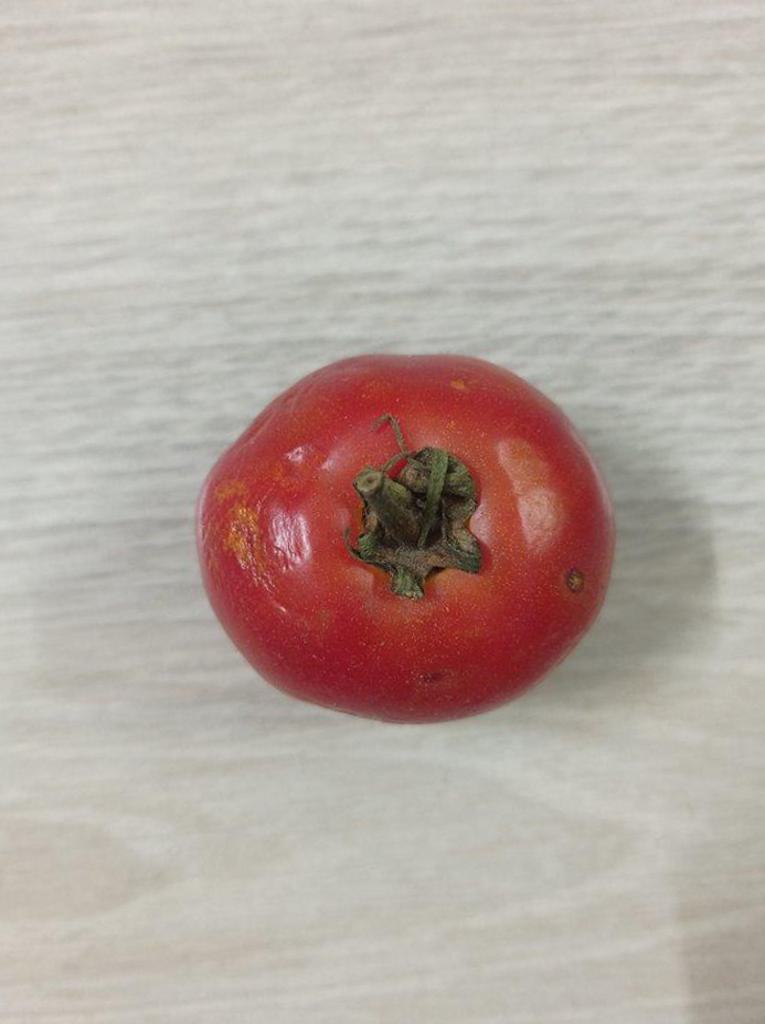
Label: Rotten